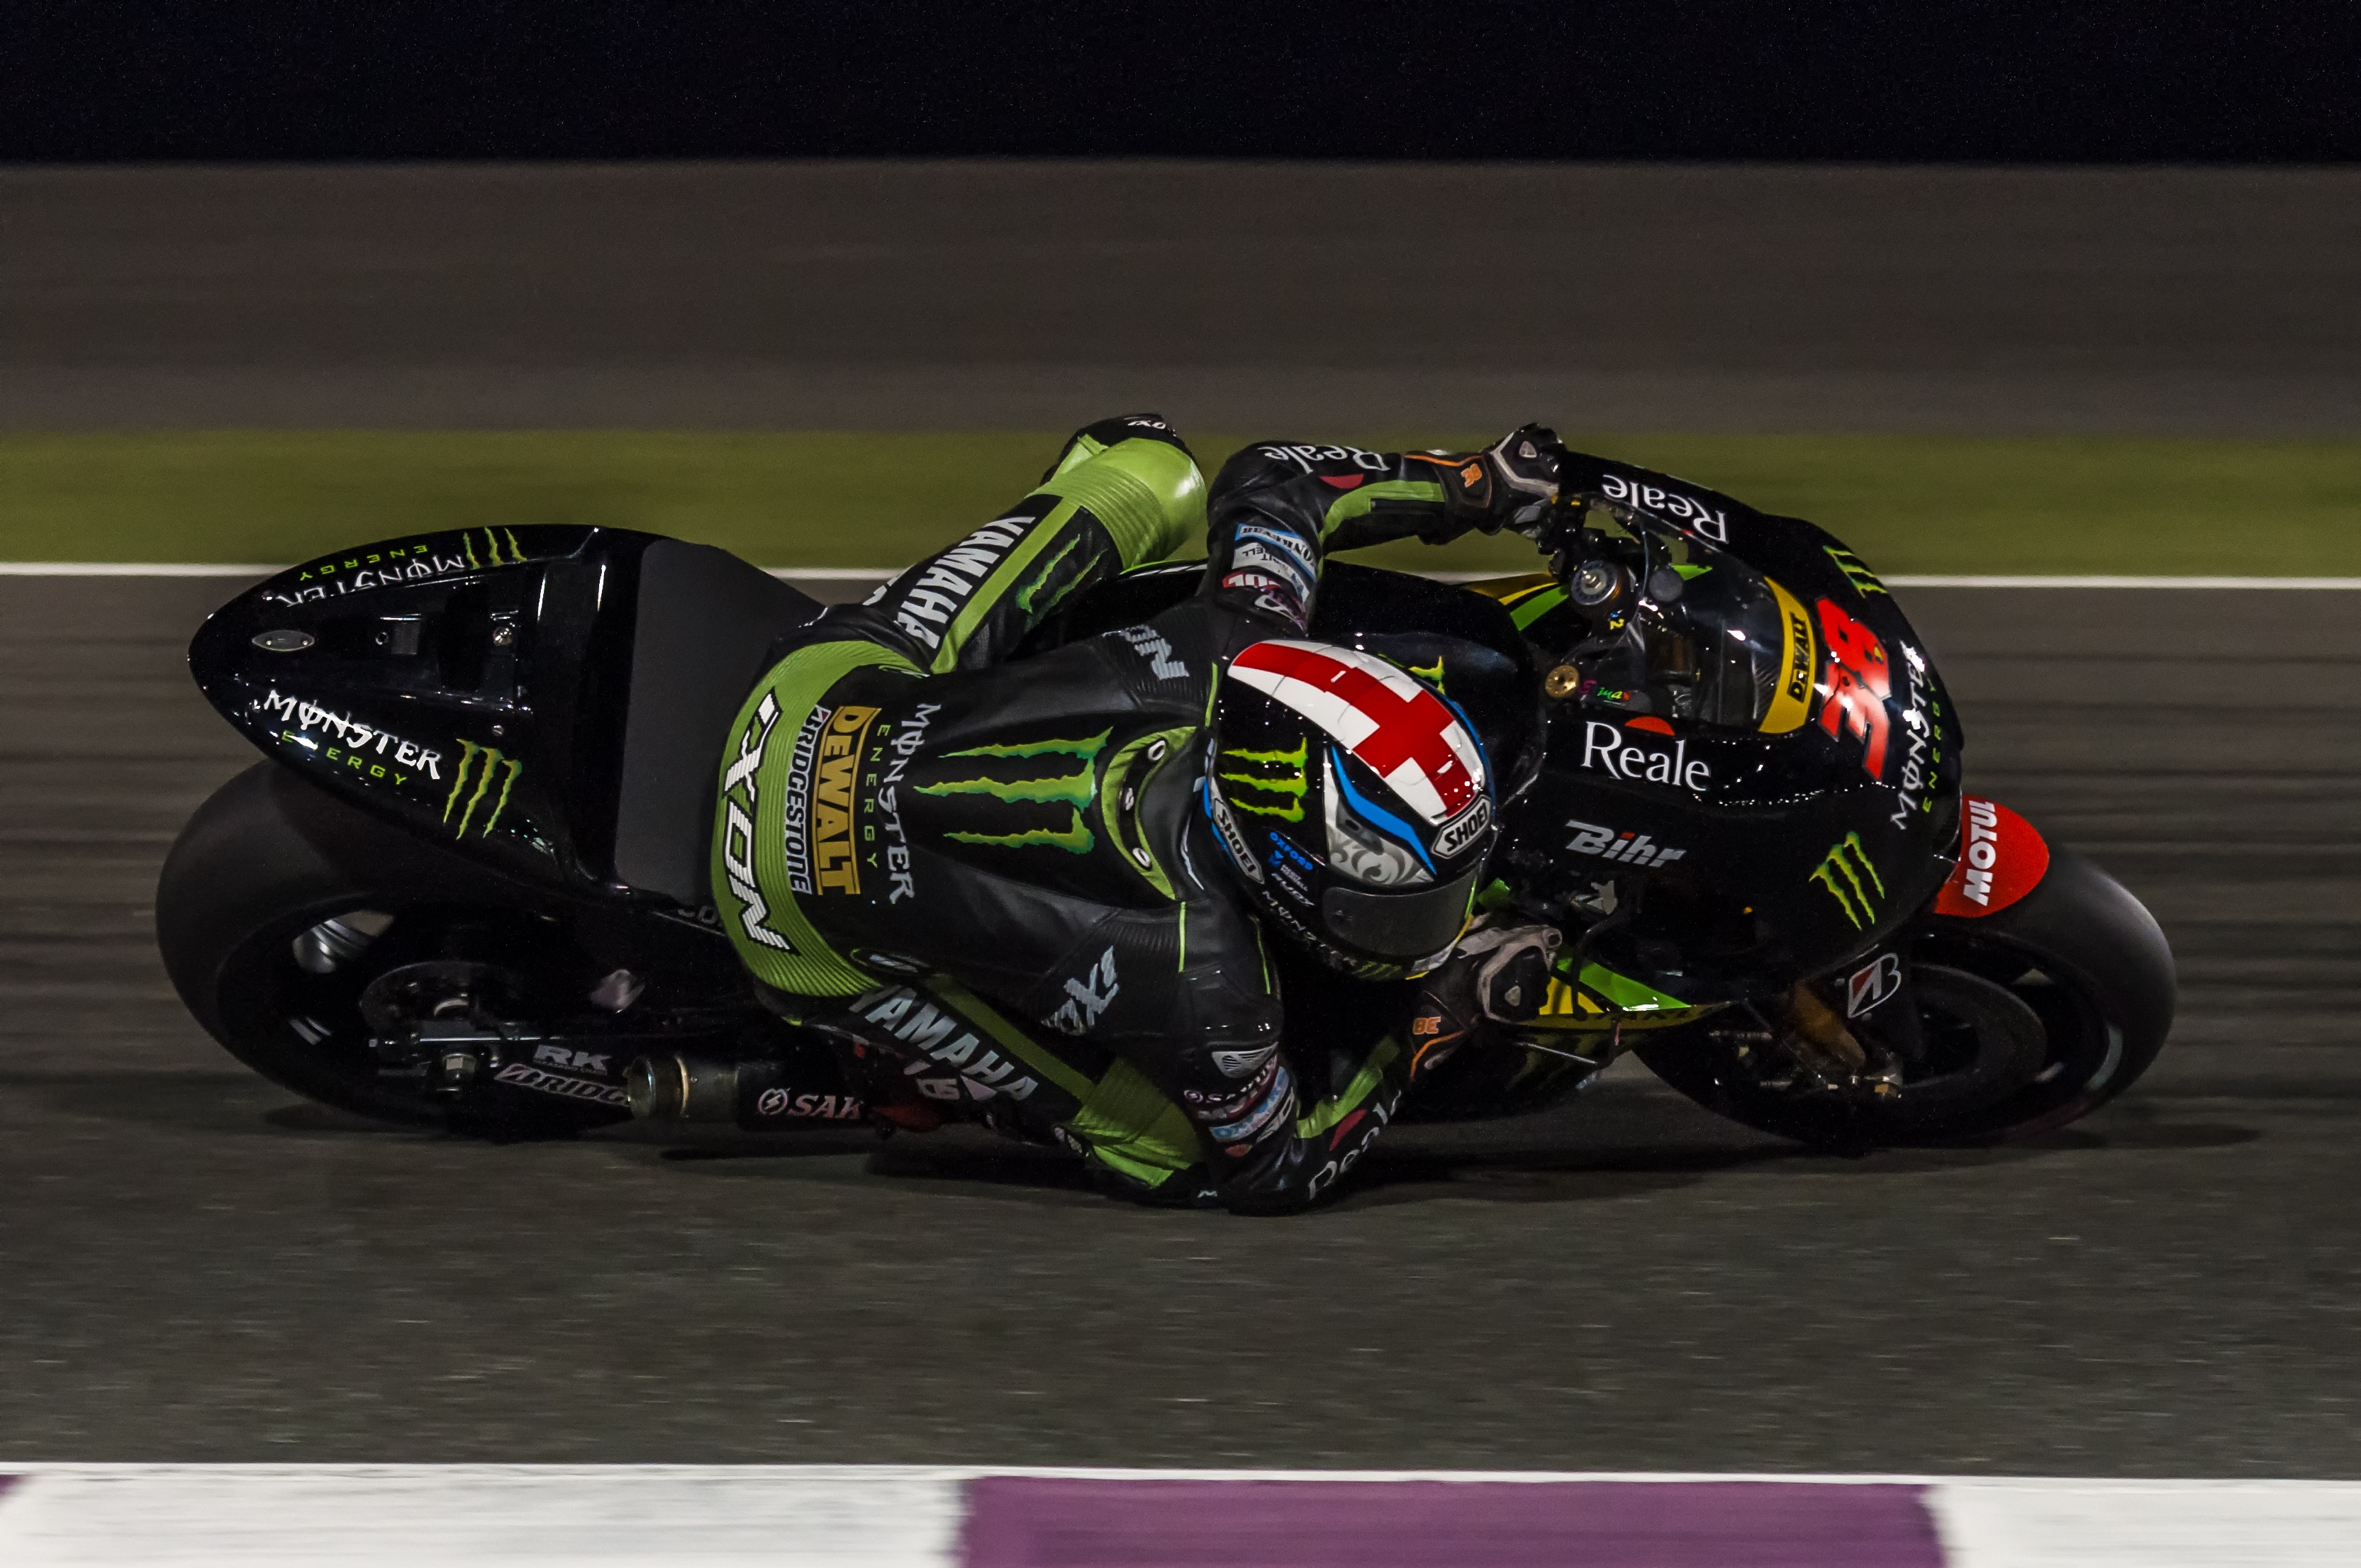
car, vehicle, motorcycle, 2016, race, sports, racing, race track, motorsport, qatar, motorcycling, motogp, losail, motorcycle racing, road racing, automobile make, automotive design, motorcycle speedway, auto race, dirt track racing, superbike racing, grand prix motorcycle racing